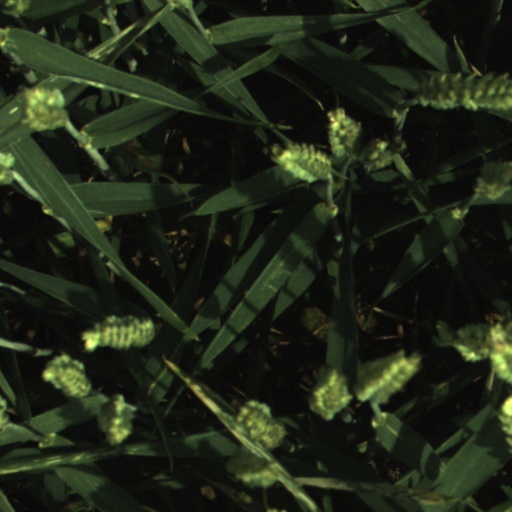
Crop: wheat